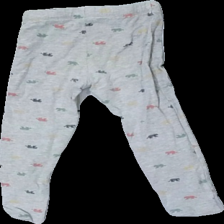
View: back
Type: Trousers
Category: Children
Brand: Lindex
Colors: Grey, Green, Red, Multicolor
Material: 90% cotton 10% viscose
Pattern: Animal print
Cut: Regular
Size: 98
Season: All
Damage location: middle right
Damage 2 location: top center
Price range: <50
Recommended usage: Reuse
Description: grå byxor med tigrar i olika färger över hela